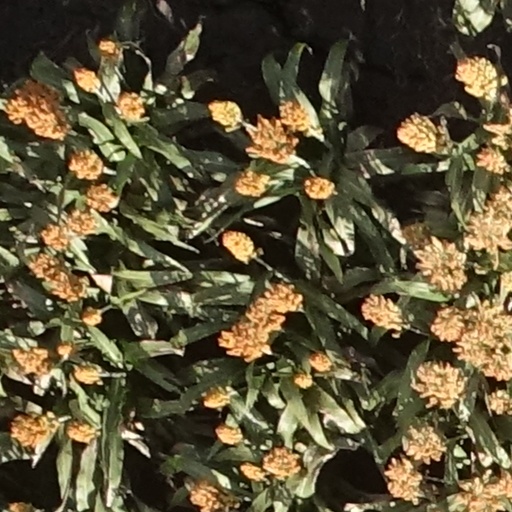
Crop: sorghum